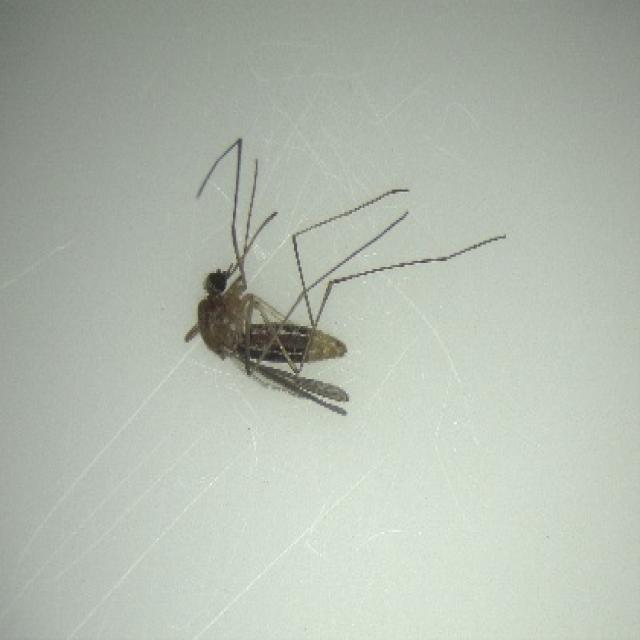
Species: culex_pipiens